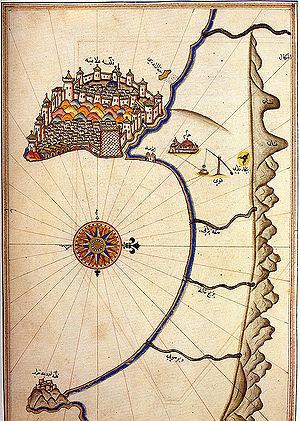
Alaya est le nom en usage au cours de la période des beylicats aux XIIIᵉ et XIVᵉ siècles pour désigner la ville actuelle d’Alanya en Turquie. Ce nom provient du sultan seldjoukide de Roum Alaeddin Keykubad Iᵉʳ qui conquiert la ville en 1221. Alaya sert à désigner la dynastie régnante pendant la période des beylicats.